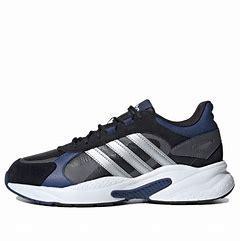
Brand: adidas
Model: neo Adidas NEO Crazychaos